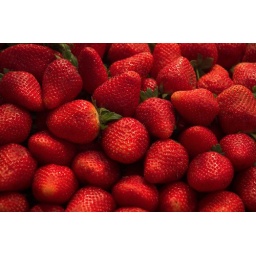
Yet more fruit in the ever colourful indoor market